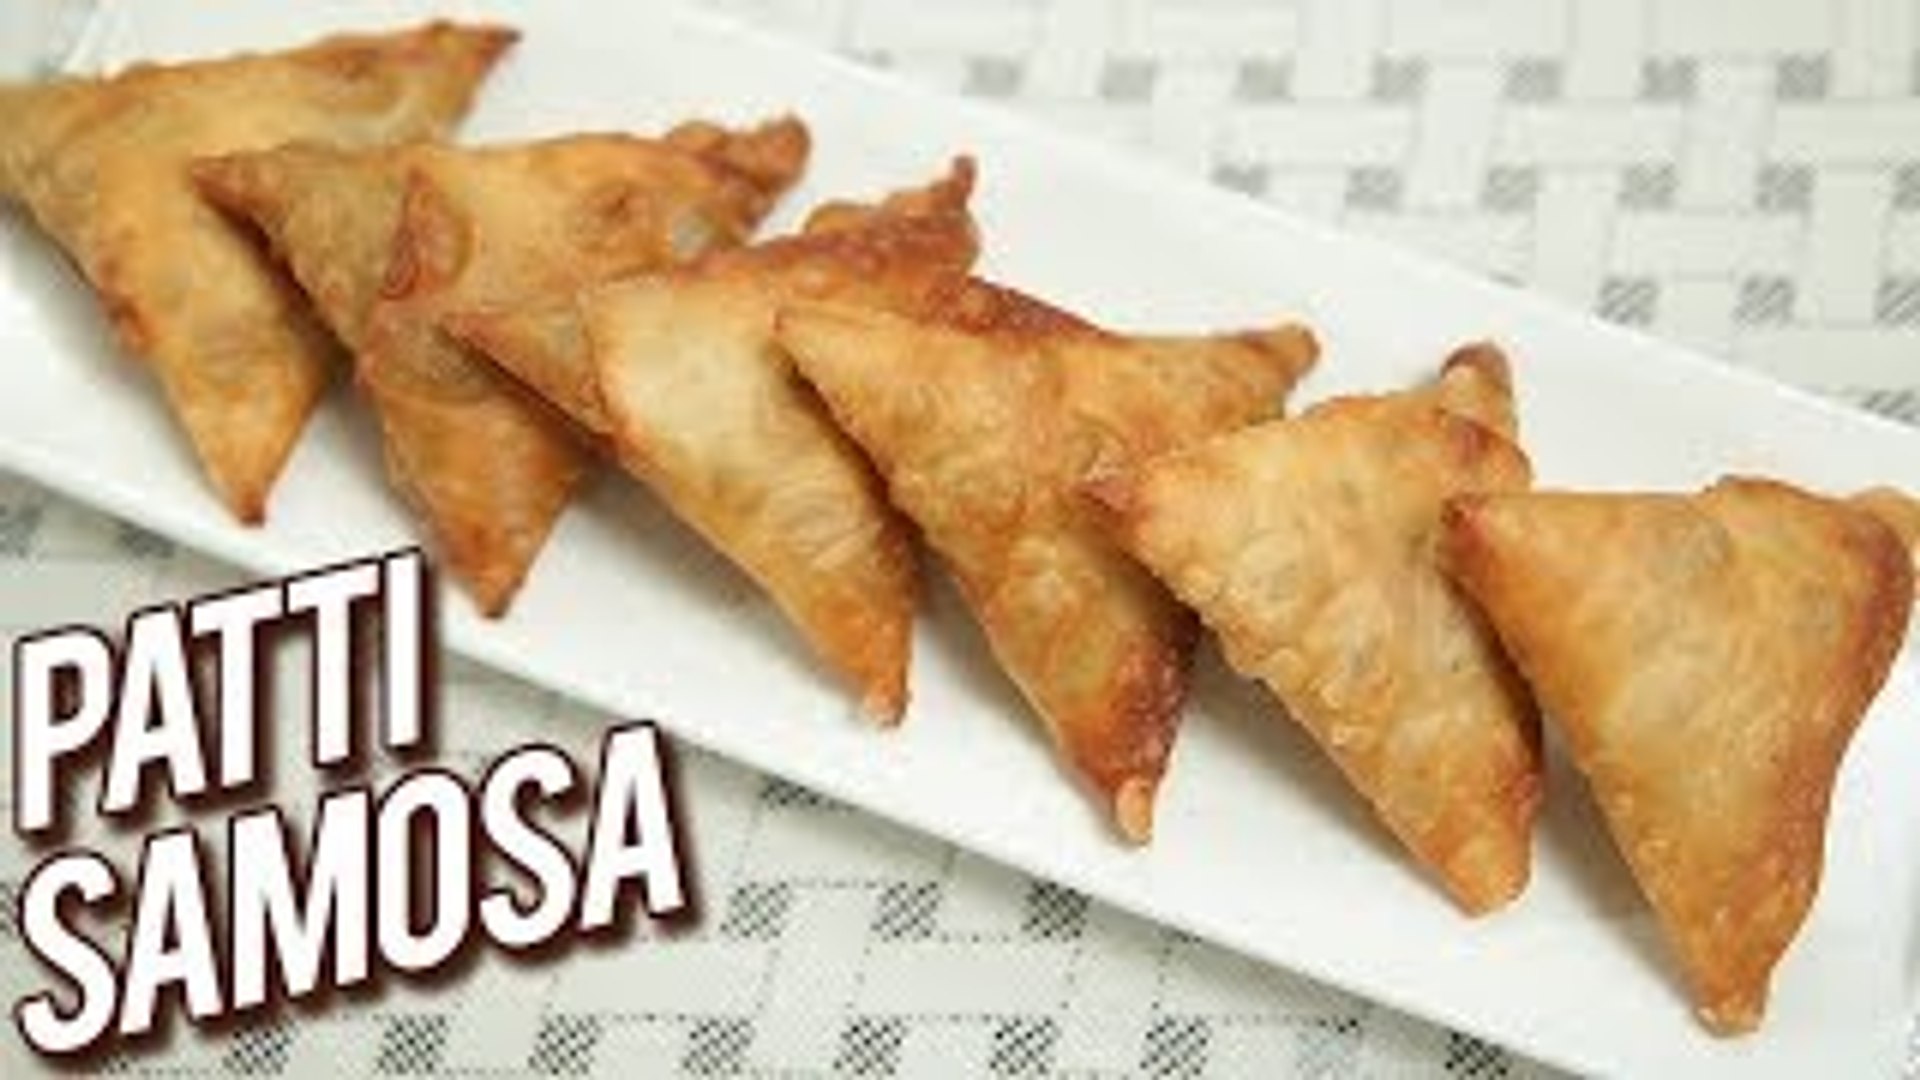
Dish: samosa